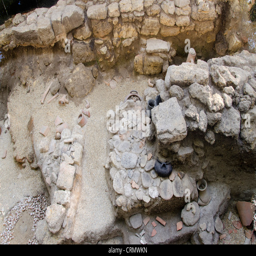
ruins found under the streets